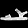
Label: Sandal